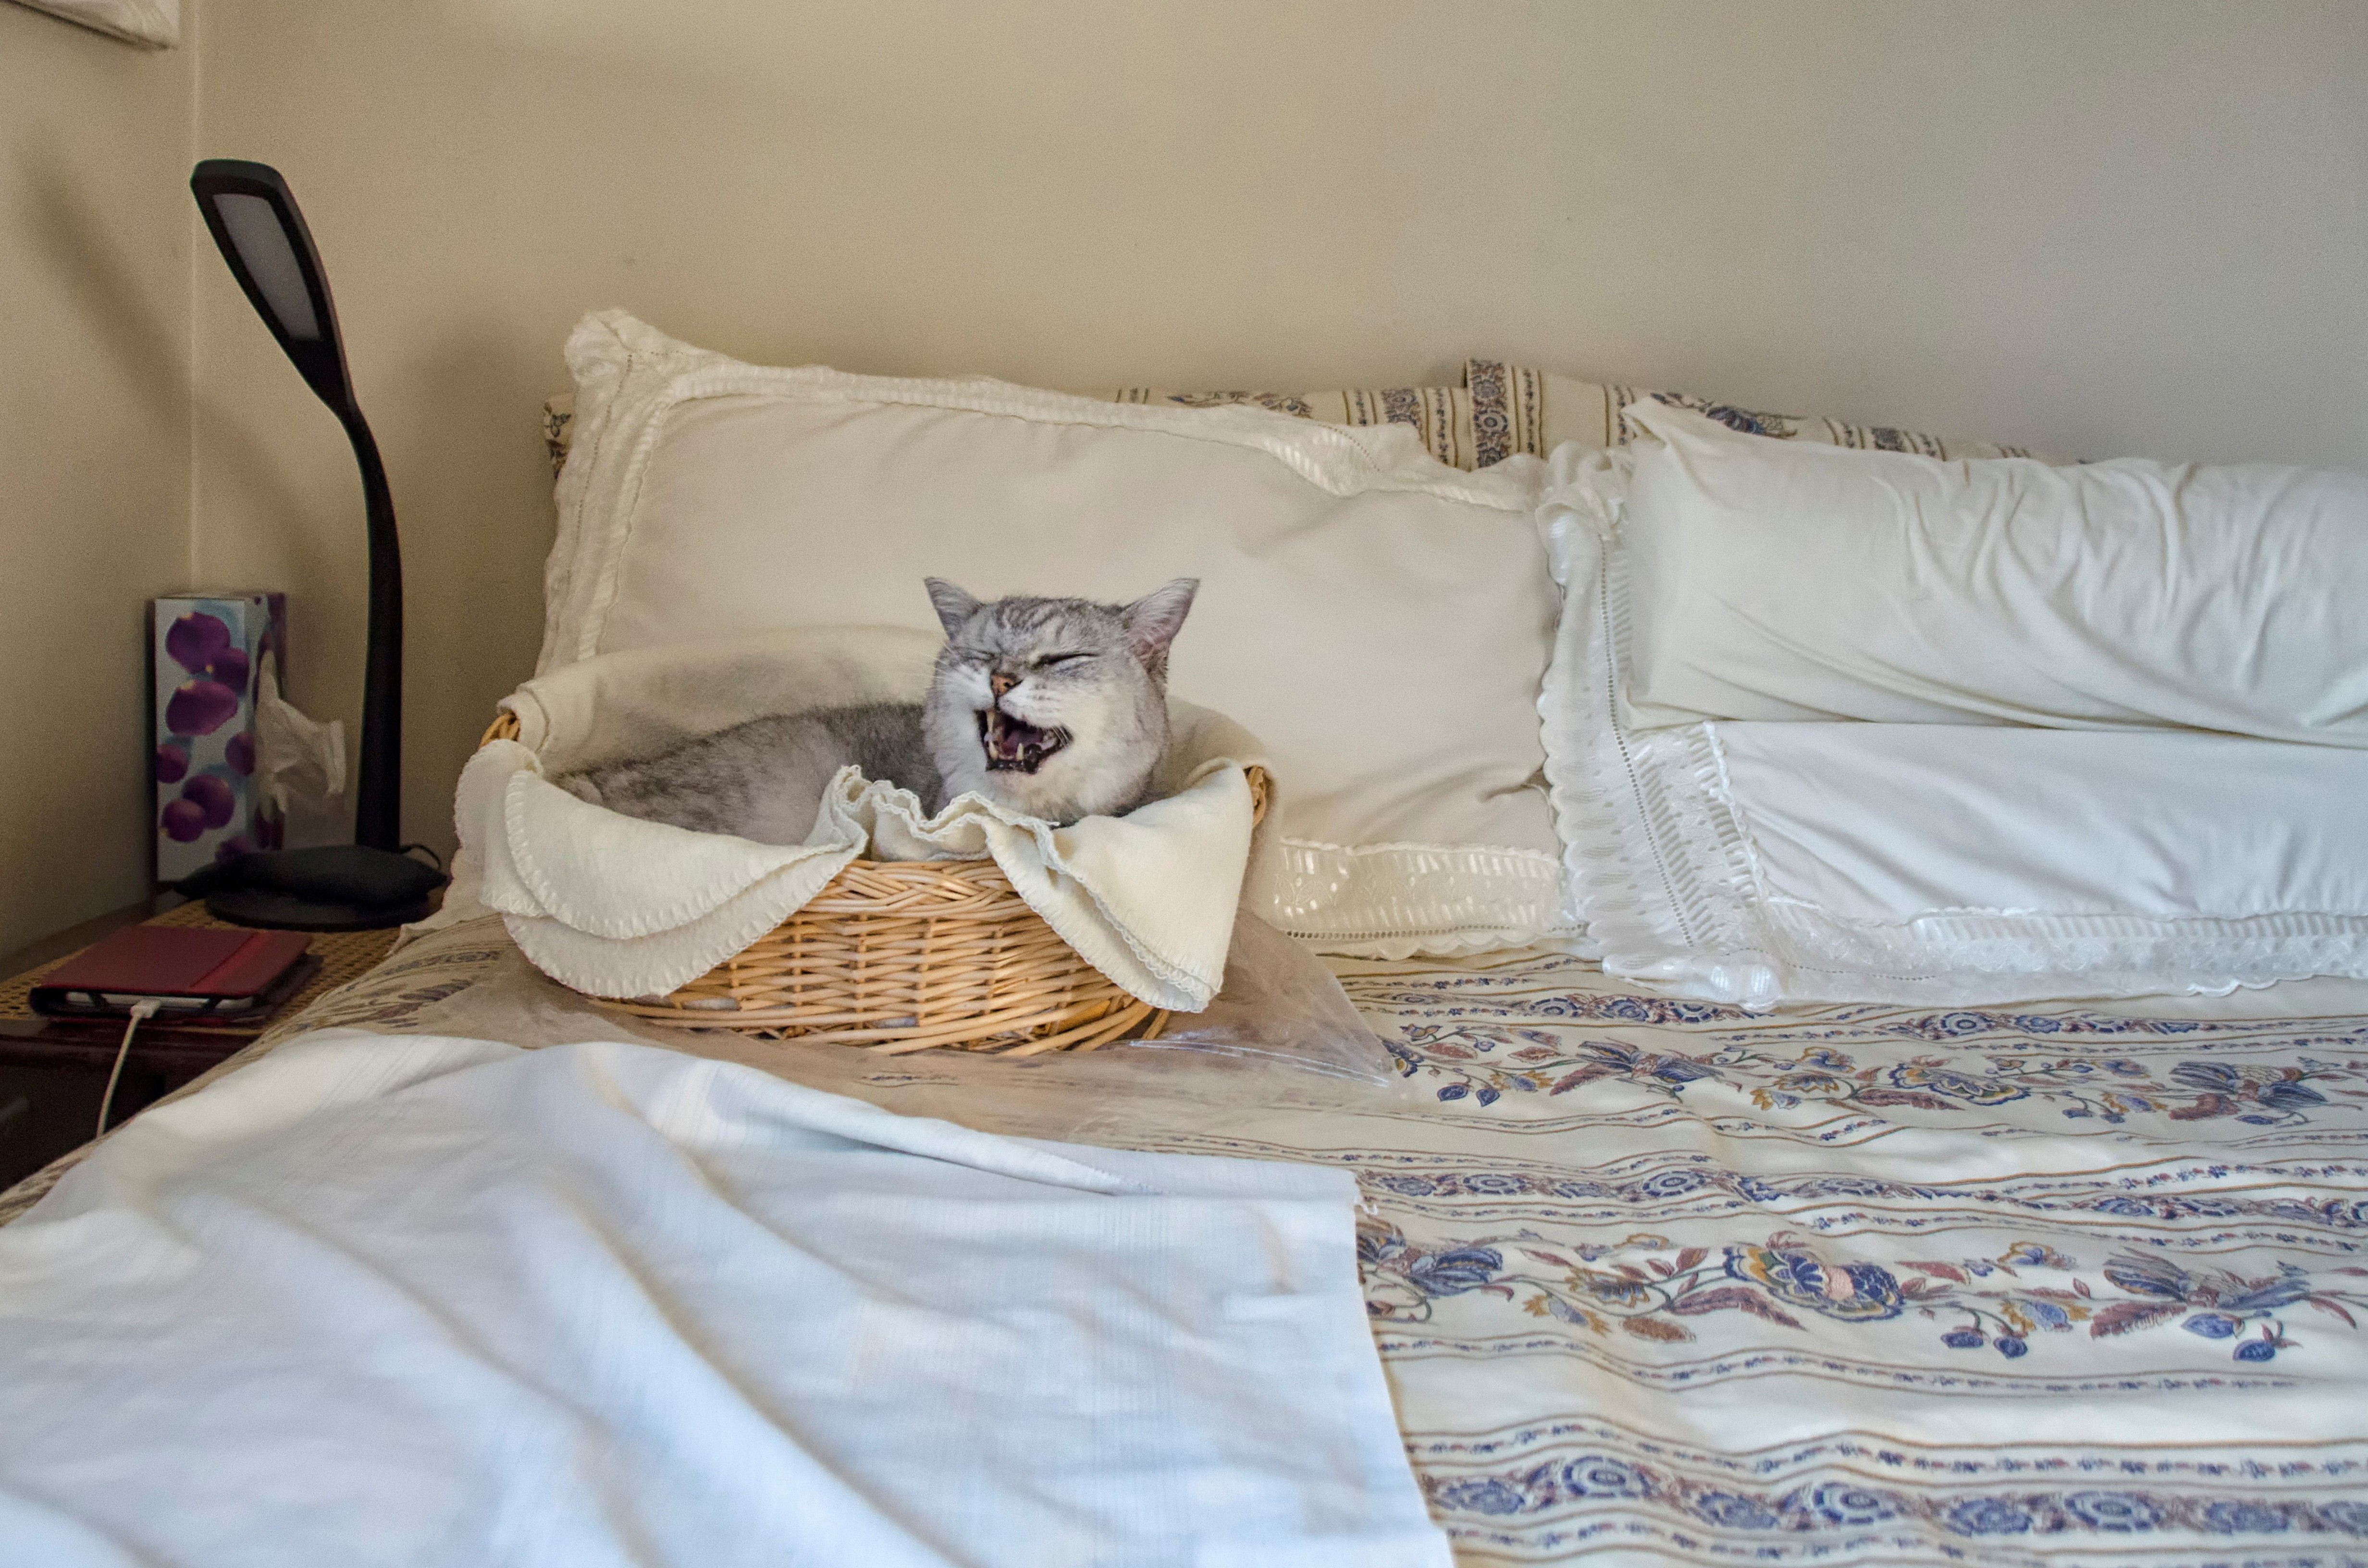
white, cat, furniture, room, nap, textile, sleep, bed, canada, chat, quebec, sherbrooke, small to medium sized cats, cat like mammal